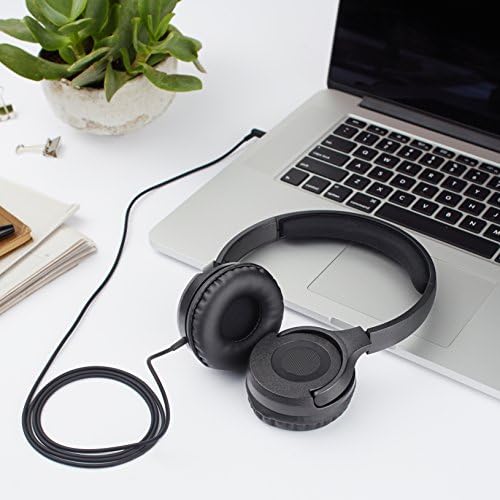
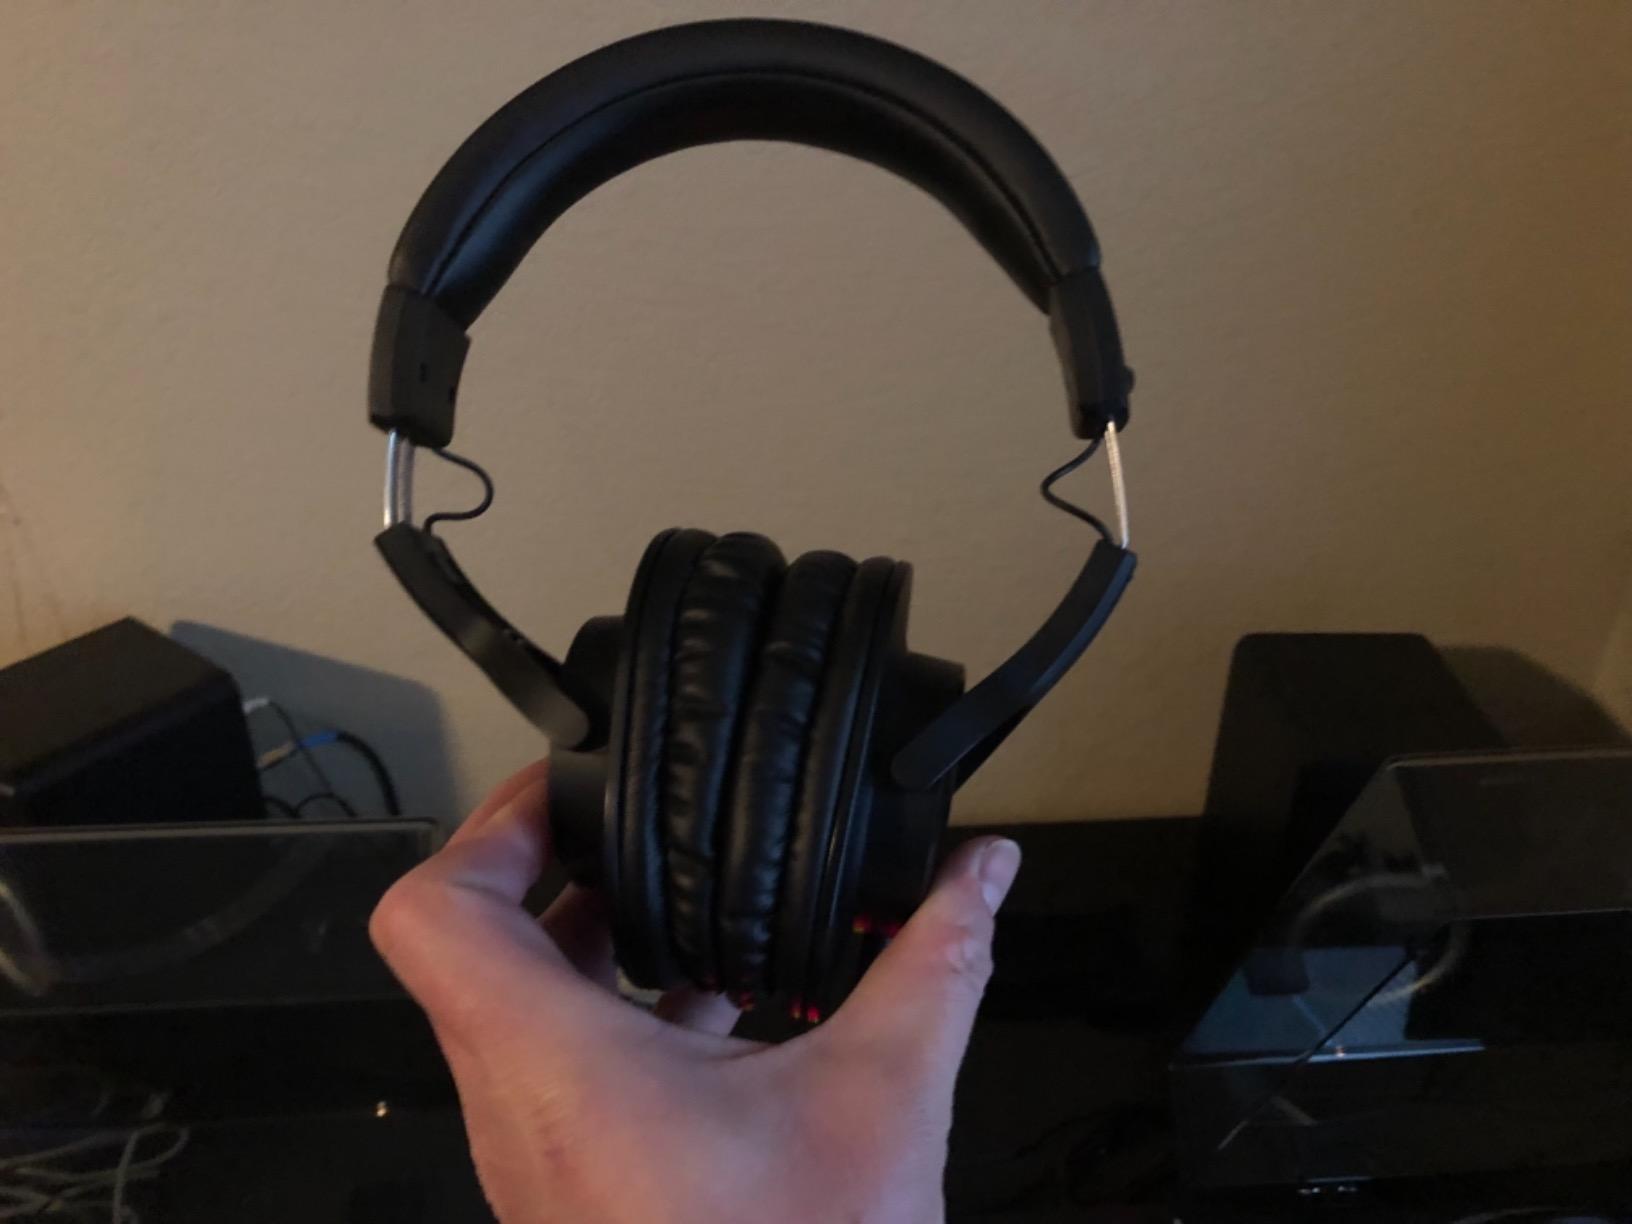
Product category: headphones
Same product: no